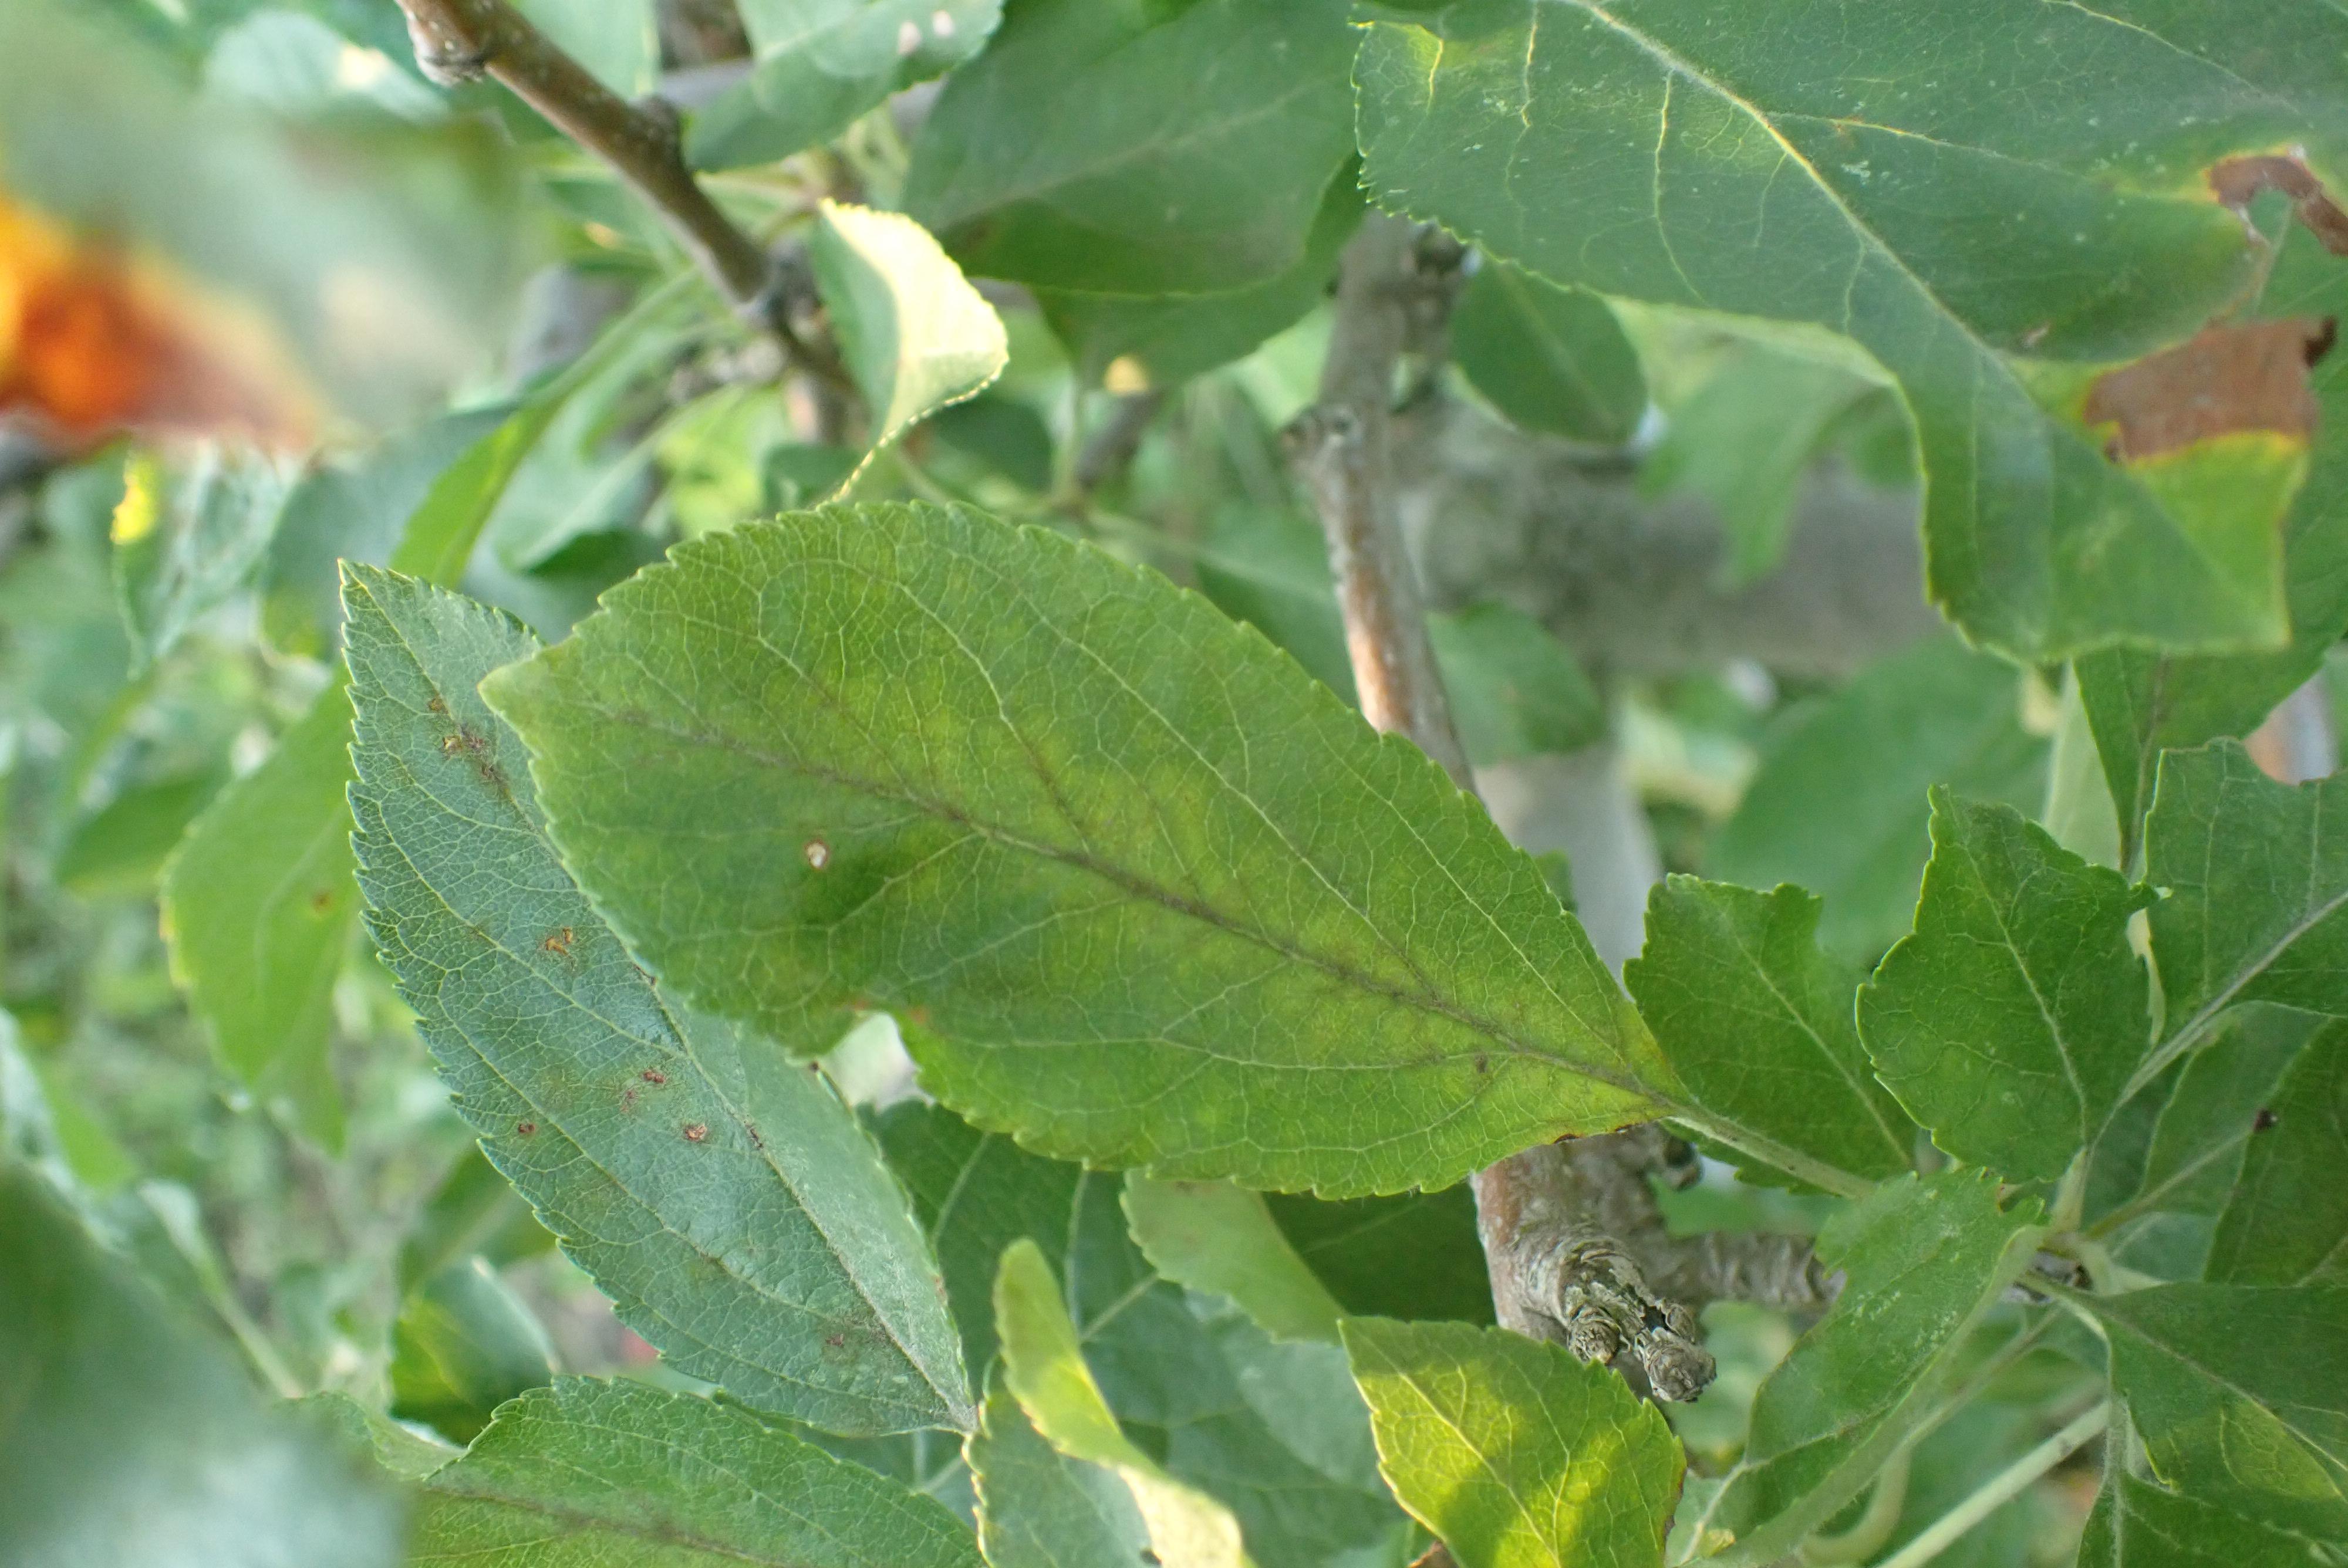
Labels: scab